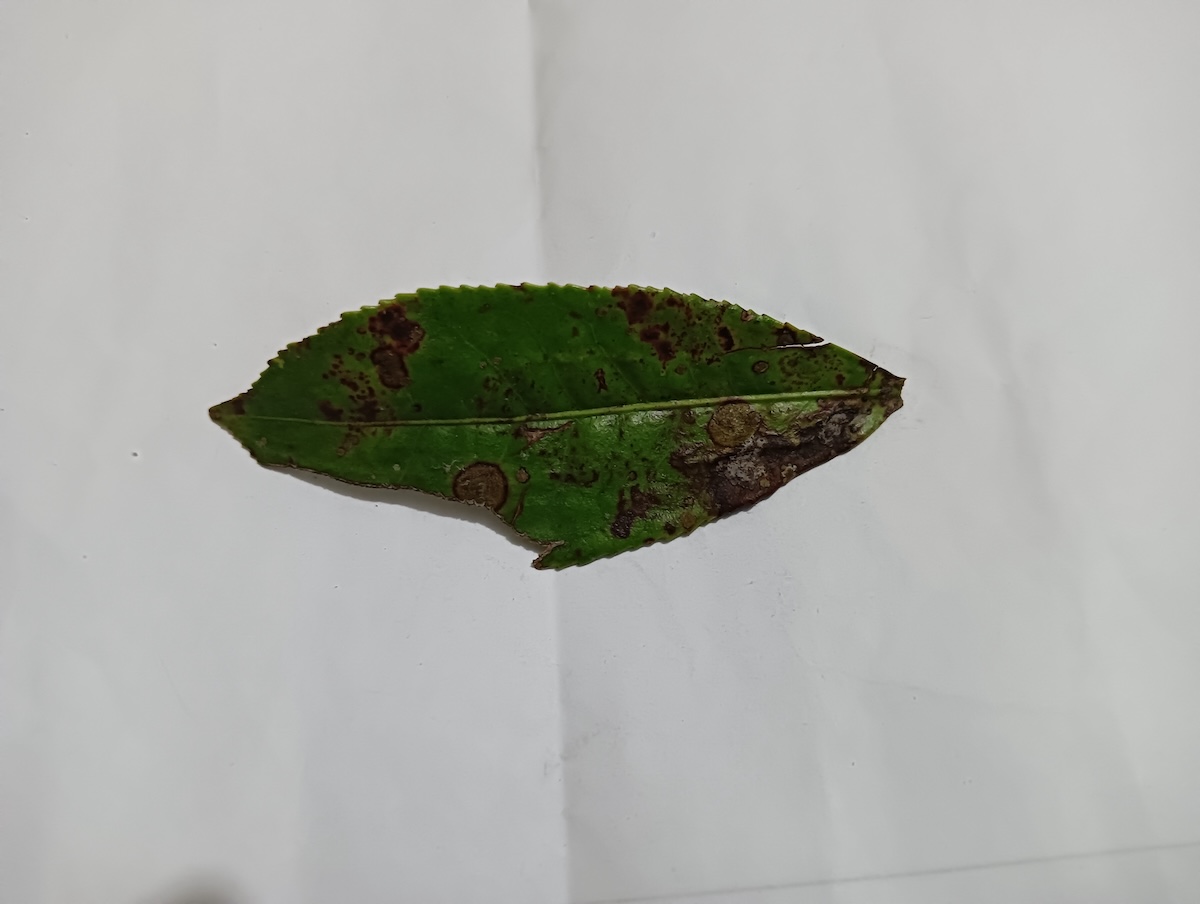
Label: Brown Blight